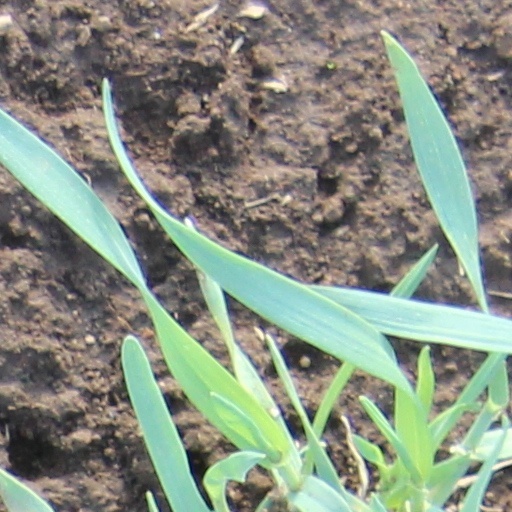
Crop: wheat